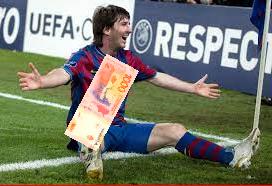
Denominación: 1000